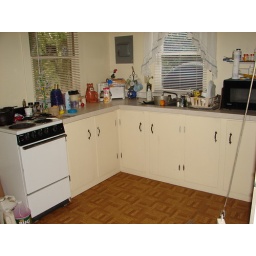
Myrtle point crater lake real estate houses in Oregon 2007 157